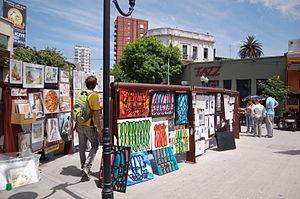
Julio Florencio Cortázar Descotte, né le 26 août 1914 à Ixelles et mort le 12 février 1984 à Paris, est un écrivain argentin de Buenos Aires, auteur de romans et de nouvelles, établi en France en 1951 et qui, tout en conservant sa nationalité argentine, acquiert aussi la nationalité française vers la fin de sa vie, en 1981, comme acte de protestation contre la dictature militaire argentine de l'époque.